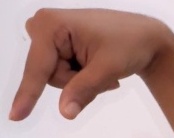
ASL sign: Q